Arthur Space

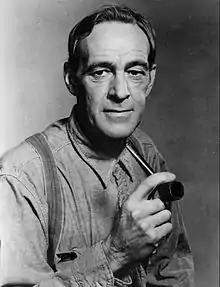
Space as dairy farmer Herbert Brown in NBC's "National Velvet" (1960)

Charles Arthur Space (October 12, 1908 – January 13, 1983) was an American film, television and stage actor. Today's audiences know him as the eccentric inventor opposite Laurel and Hardy in "The Big Noise" (1944), and as veterinarian Doc Weaver in 39 episodes of the CBS television series "Lassie".